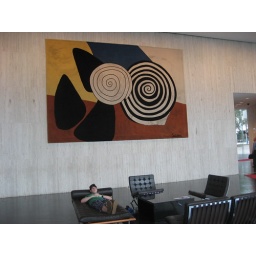
Taking a nap in an office building in Brisbane.